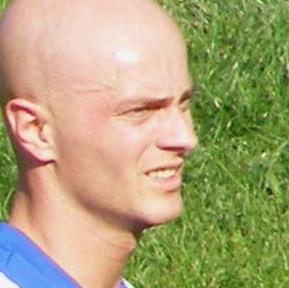
Age: 26